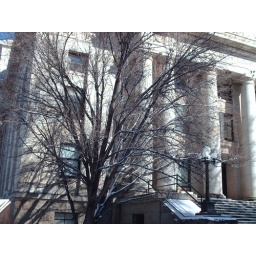
in a tree filled with birds